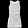
Label: T - shirt / top